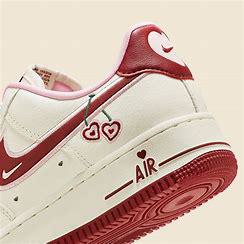
Brand: Nike
Model: Force 1